Continental Reformed Protestantism

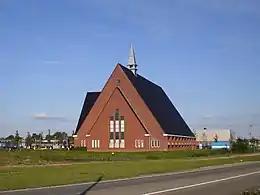
Netherlands Reformed Congregation of Barendrecht, South Holland

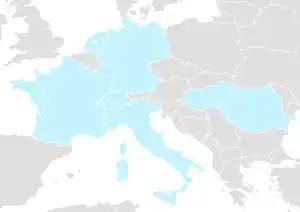
Countries with significant Continental Reformed churches.

The Lord's Day liturgy in the Continental Reformed tradition includes the Apostle's Creed, Collection of Alms, Confession and Absolution, the Lord's Supper, Doxology, prayers, Psalms, the Lord's Prayer, Benediction, etc. The following is the Order of Service for the Lord's Day as designed by John Calvin, a key figure of the Reformed tradition: